Education in Islam

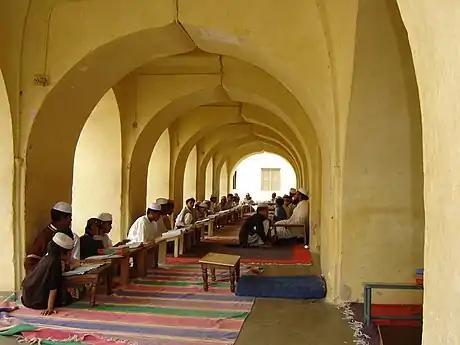
A madarasa of the Jamia Masjid mosque in Srirangapatna, India

Syed Muhammad Naquib al-Attas described the Islamic purpose of education as a balanced growth of the total personality through training the spirit, intellect, rational self, feelings and bodily senses such that faith is infused into the whole personality.